Sandalwood

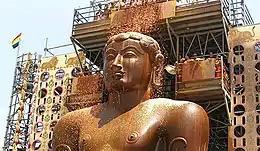
Mahamastakabhisheka at Shravanabelagola

Sandalwood use is an integral part of the daily practices of Jainism. Sandalwood paste mixed with saffron is used to worship the Tirthankaras of Jainism. Sandalwood powder is showered as blessings by Jain monks and nuns ("sadhus" and "sadhvis") onto their disciples and followers. Sandalwood garlands are used to dress the body during Jain cremation ceremonies. During the festival of Mahamastakabhisheka that is held once in every 12 years, the Gommateshwara statue is bathed and anointed with libations such as milk, sugarcane juice, and saffron paste, and sprinkled with powders of sandalwood, turmeric, and vermilion.